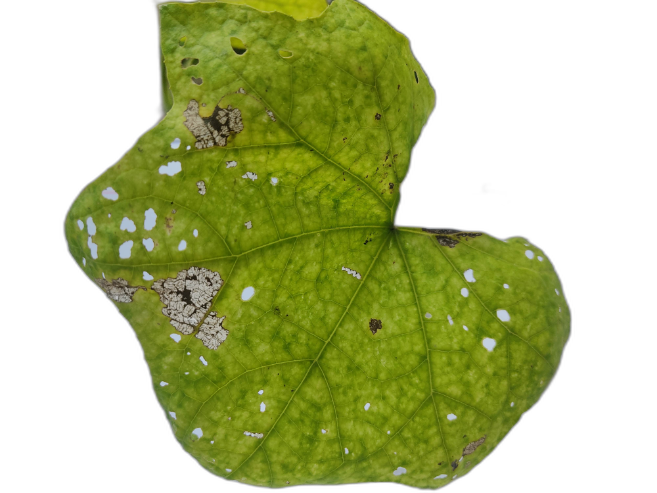
Crop: Zucchini
Label: Anthracnose